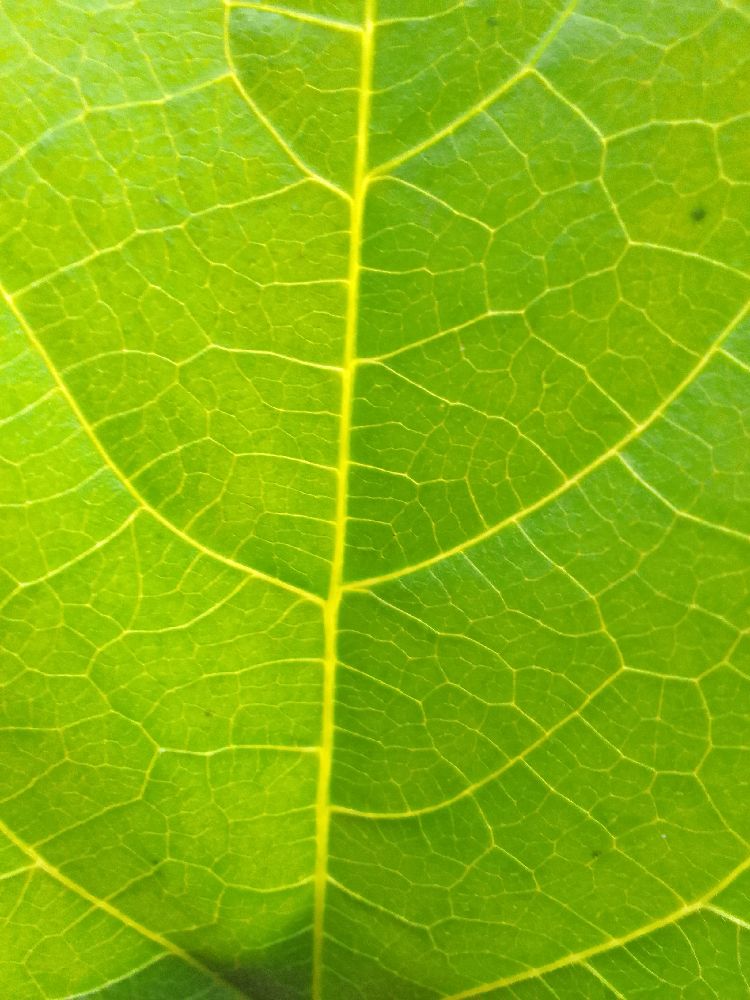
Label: healthy